Expedition 52

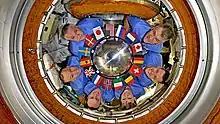
Clockwise from top right: Nespoli, Fischer, Whitson, Ryazankiy, Bresnick and Yurchikhin

On July 28, the Soyuz MS-05 launched from Baikonur Cosmodrome in Kazakhstan with Randy Bresnik of NASA, Sergey Ryazanskiy of Roscosmos and Italian Paolo Nespoli of ESA. They docked later that day while both spacecraft were over Germany.